Holy Week

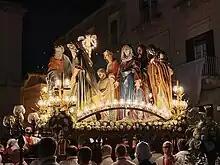
Holy Week in Ruvo di Puglia, Italy

Easter Day (or Easter Sunday), which immediately follows Holy Week and begins with the Easter Vigil, is the great feast day and apogee of the Christian liturgical year: on this day the Resurrection of Jesus Christ is celebrated. It is the first day of the new season of the Great Fifty Days, or Eastertide, which runs from Easter Day to Pentecost Sunday. The Resurrection of Christ on Easter Day is the main reason why Christians keep every Sunday as the primary day of religious observance.